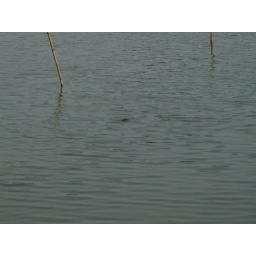
this bird dived into the water ... you can see the tail going in